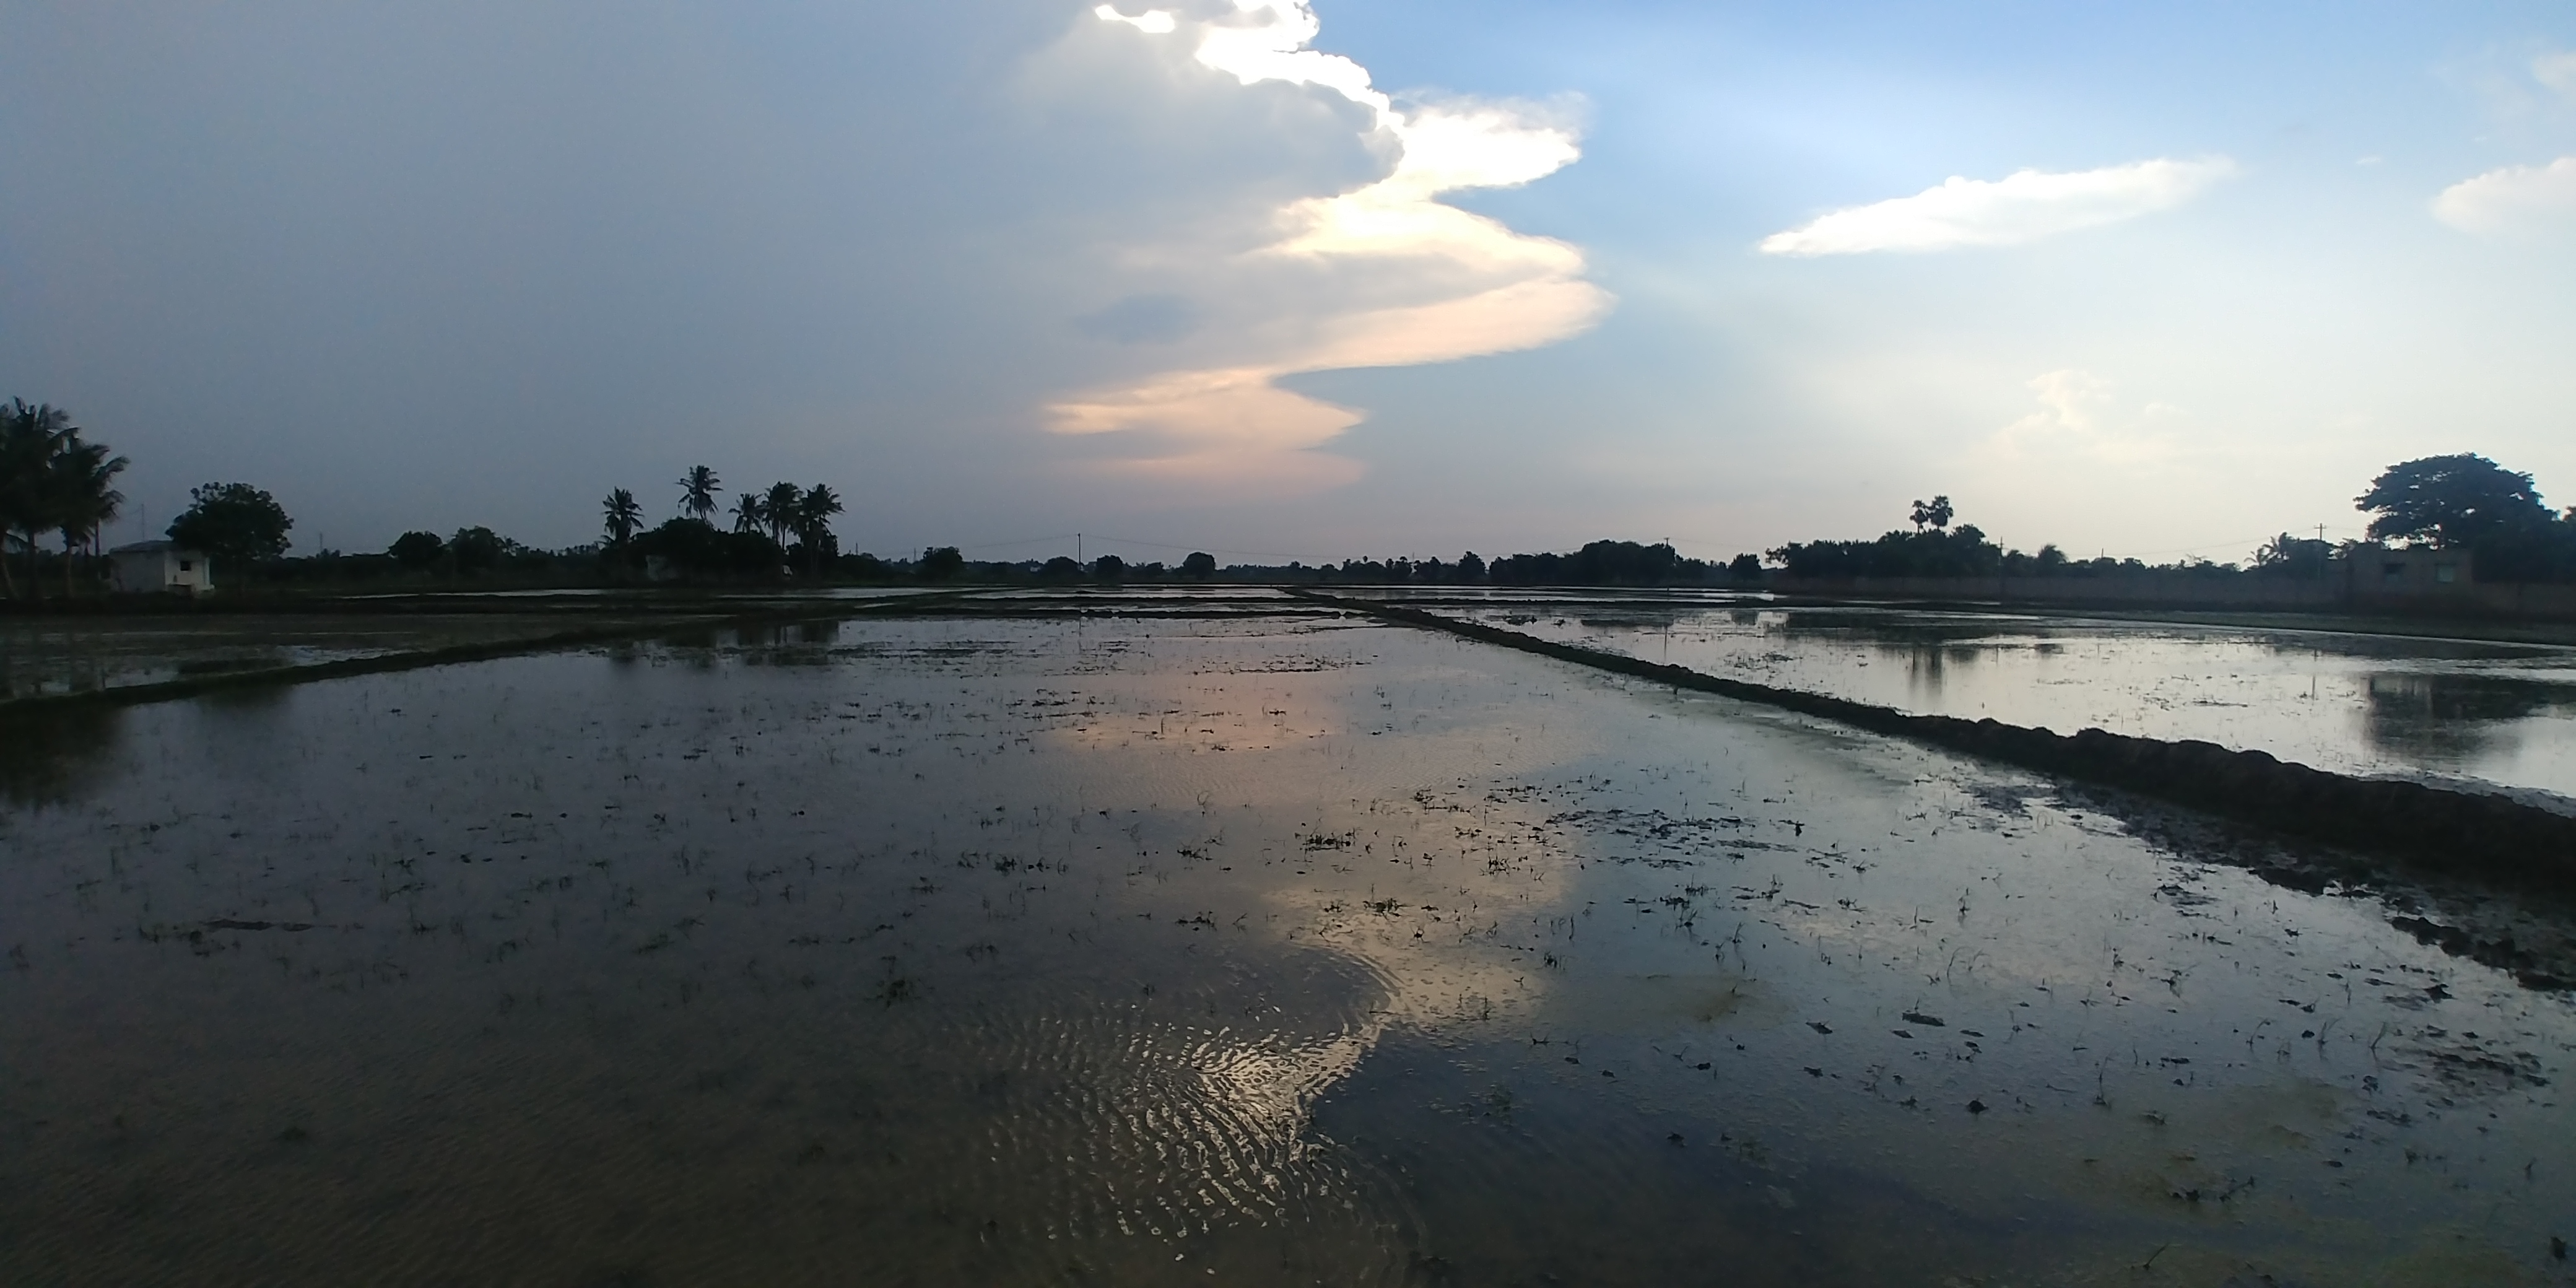
cloud, reflection, village, agriculture, nature, sky, waterway, water, water resources, morning, bank, river, wetland, evening, calm, horizon, atmosphere, dawn, dusk, tree, sea, sunlight, floodplain, reflecting pool, reservoir, landscape, sunset, lake, sunrise, meteorological phenomenon